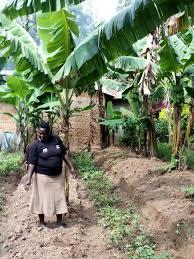
Mtu mmoja amesimama katikakati ya miti ya migomba katika bustani yenye rotuba akiwa amezunguka na mimea unaostawi vizuri na kuunda mandhari yenye kijani kibichi kinachovutia.